Frankie Laine

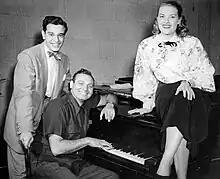
Laine and Patti Page, circa 1950s.

"Swamp Girl" is another entry with the "Lorelei"/"Jezebel" motif in the Laine songbook. In this decidedly gothic tale of a ghostly female spirit who inhabits a metaphorical "swamp", the "femme fatale" attempts to lure the singer to his death, calling "Come to the deep where your sleep is without a dream." The swamp girl is voiced (in an obligato) by coloratura Loulie Jean Norman, who would later go on to provide a similar vocal for the theme song of the television series "". The coloratura contrasts well with Laine's rough, masculine voice, and disembodied female voices would continue to appear in the background of many of his records, to great effect.